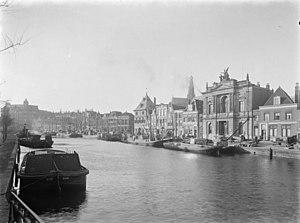
La Spaarne est une rivière néerlandaise située en la province de Hollande-Septentrionale. Elle traverse Haarlem et Spaarndam, reliant sur 10,5 kilomètres le Haarlemmermeer au sud à l'IJ au nord.